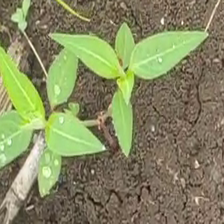
Weed species: Moti_dudhi(Euphorbia_geneculata_L)